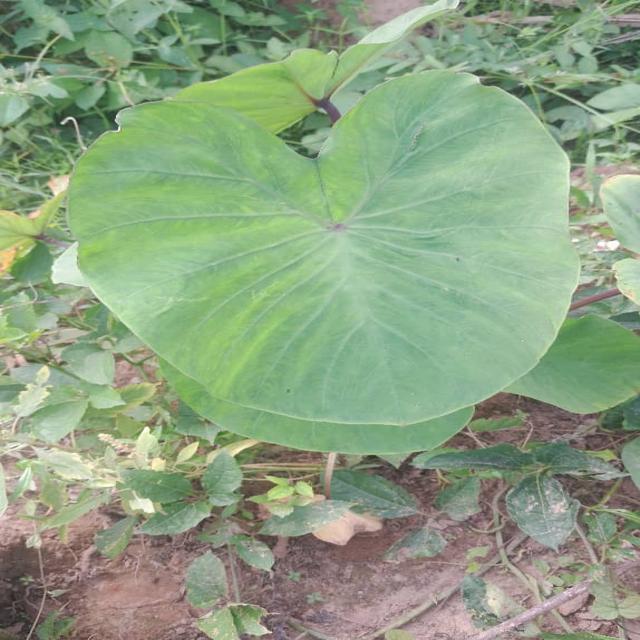
Label: Healthy